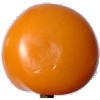
Label: Tomato Yellow 1